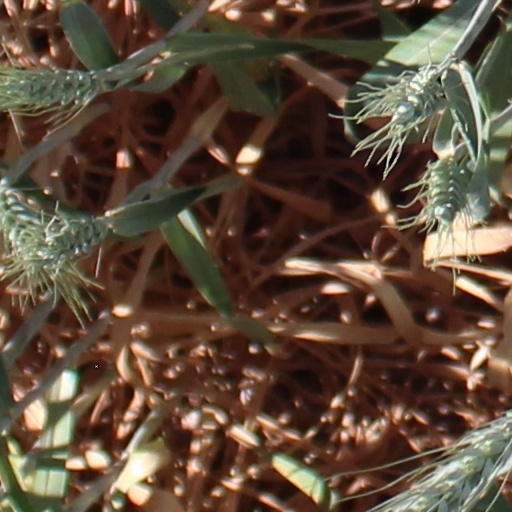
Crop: wheat